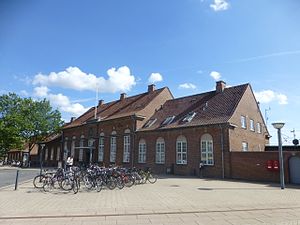
Ringsted / Transport og infrastruktur
Ringsted Station hvorfra tog afgår til bl.a. København og Jylland.
Ringsted er en by på Midtsjælland med 22.898 indbyggere i Ringsted Kommune under Region Sjælland. Den er én af Sjællands ældste byer; dens vartegn, Sankt Bendts Kirke, vidner om byens alder. Kirken er Danmarks første murstenskirke og stod færdig i år 1170. Ringsted by kan med stor sandsynlighed dateres til vikingetiden. Der blev slået mønt på stedet, da Knud den Store gjorde Ringsted til møntsted. På Torvet ligger nogle flade sten, Tingstenene, som er eneste rest af tingstedet. Den sidste kongehyldning her fandt sted 8. juli 1584, da Christian 4. modtog stændernes troskabsed.